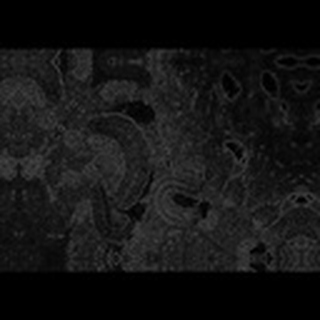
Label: cotton_army_worm